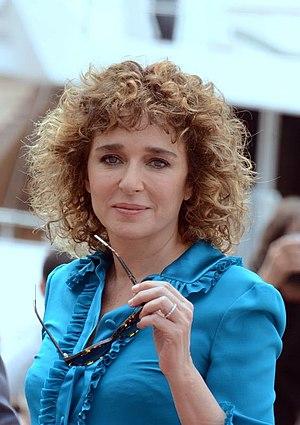
Valeria Golino au festival de Cannes